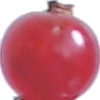
Label: Redcurrant 1